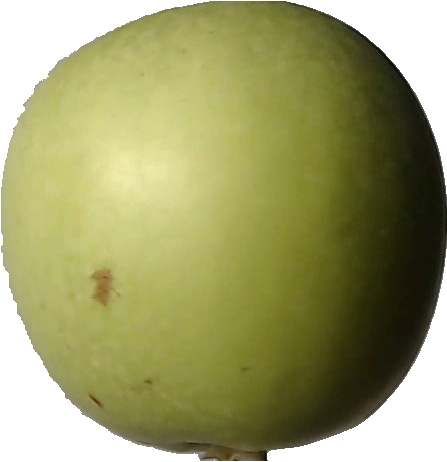
Label: apple_granny_smith_1